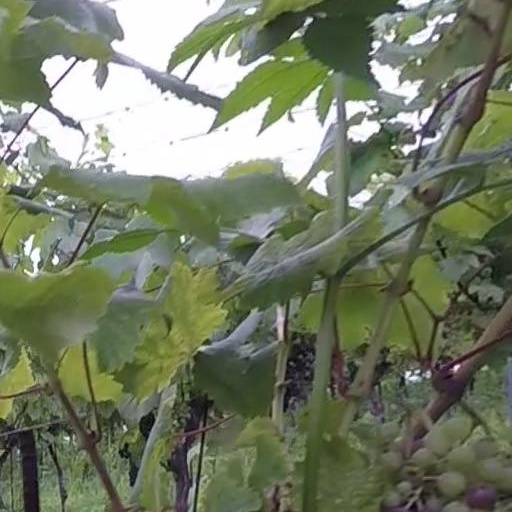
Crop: grape